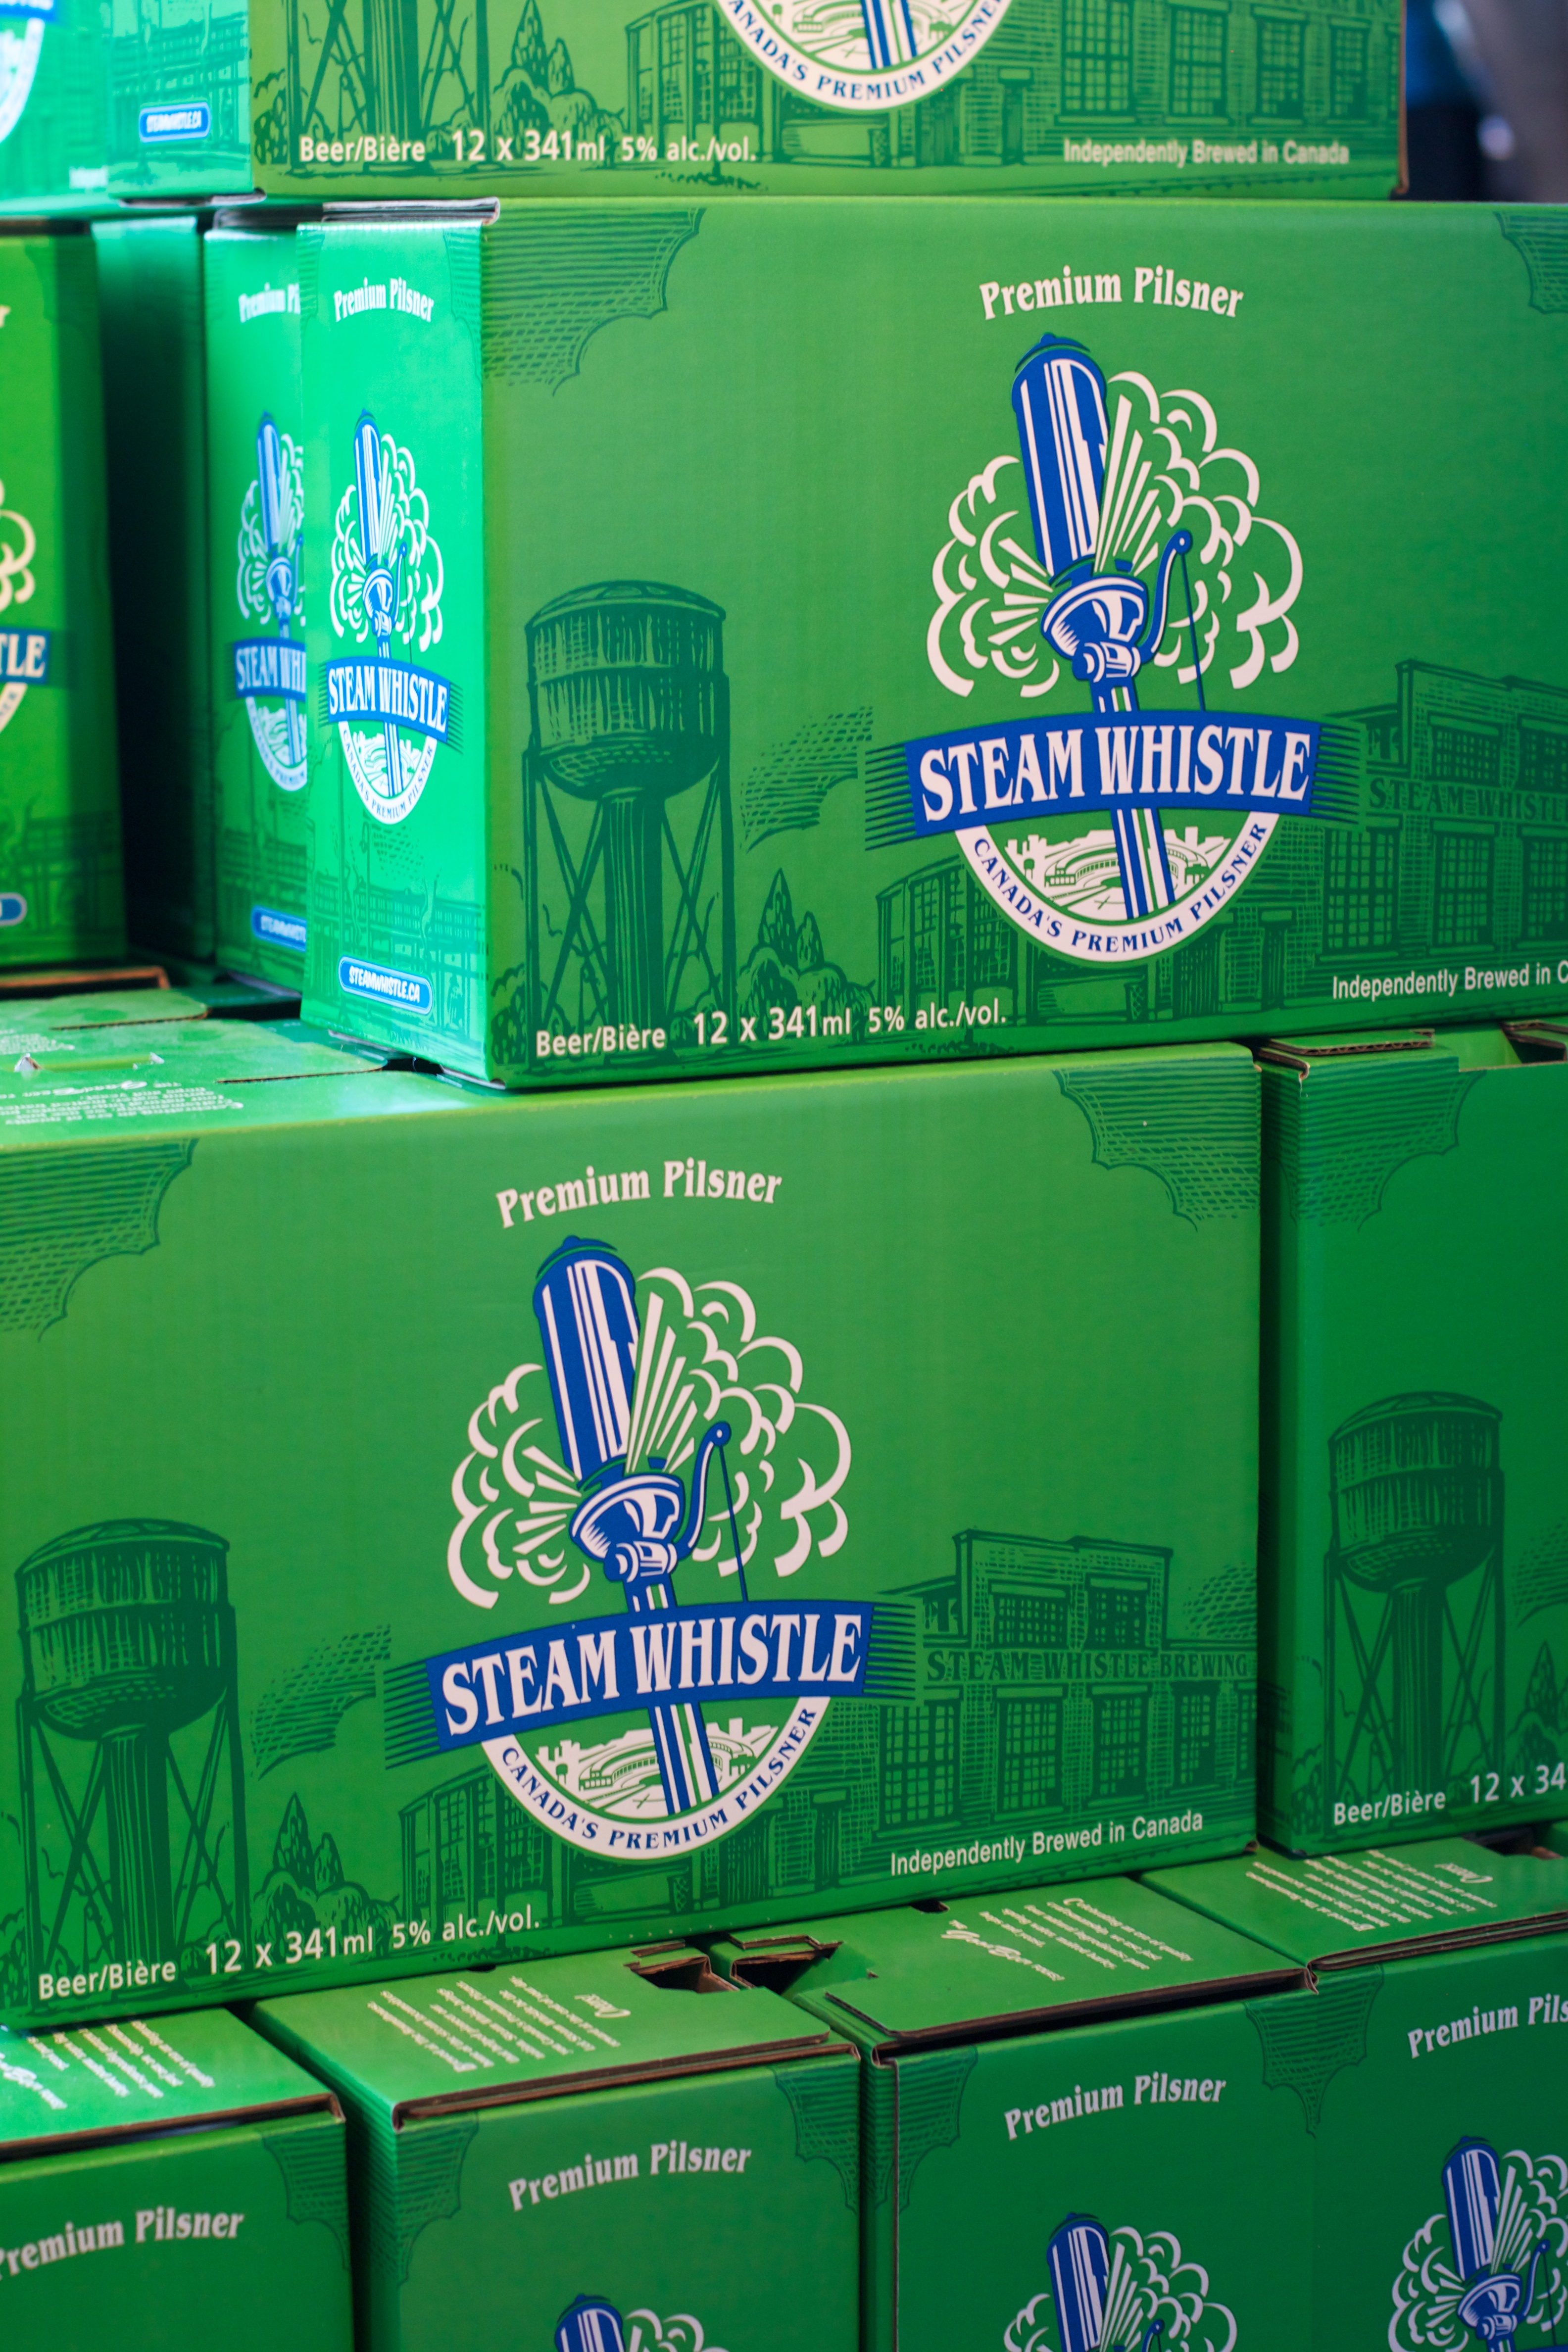
green, drink, odyssey